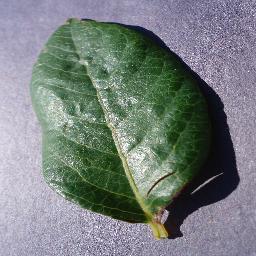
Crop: blueberry
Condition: healthy